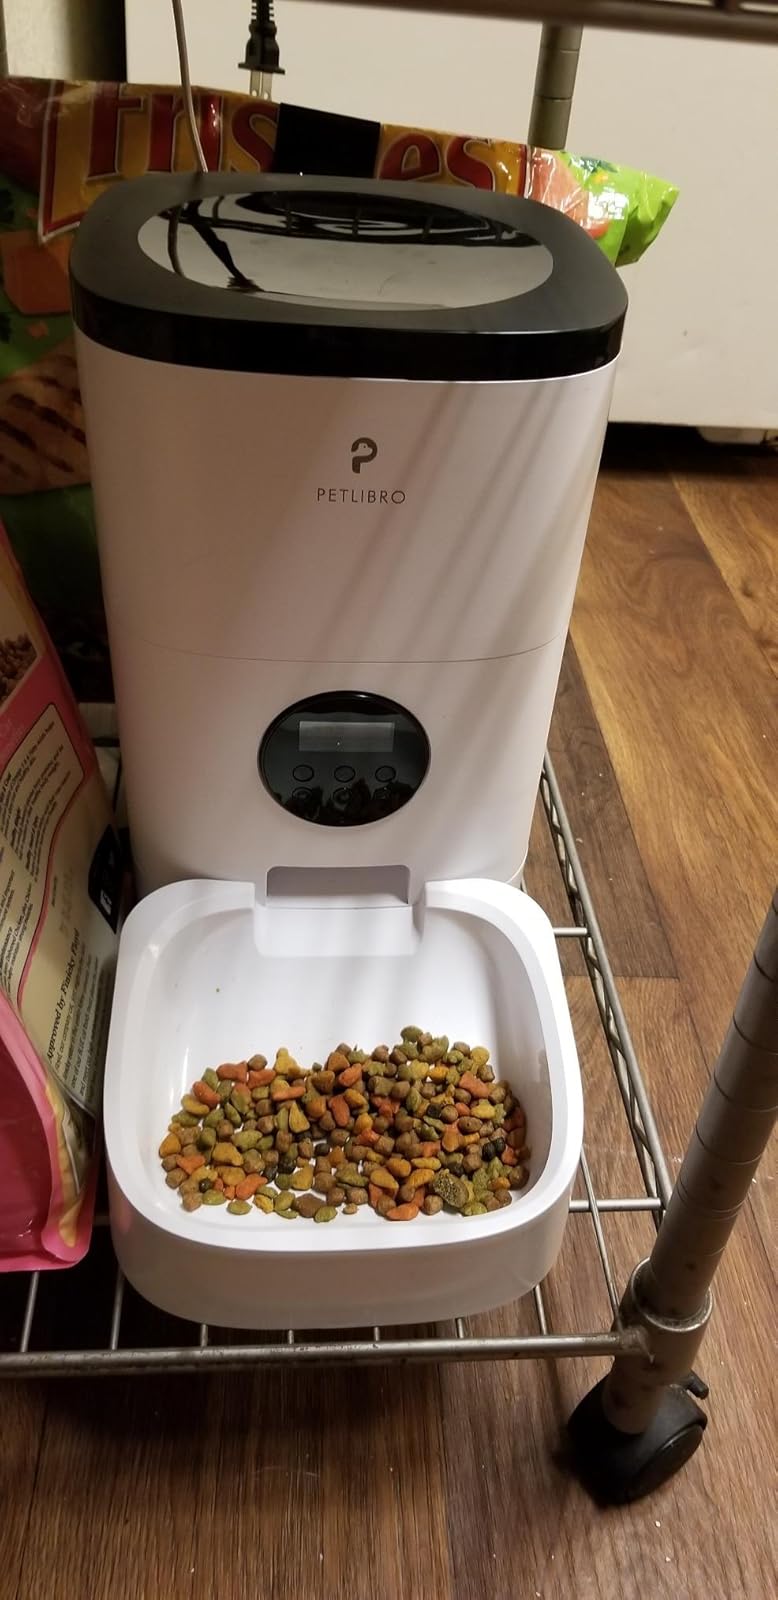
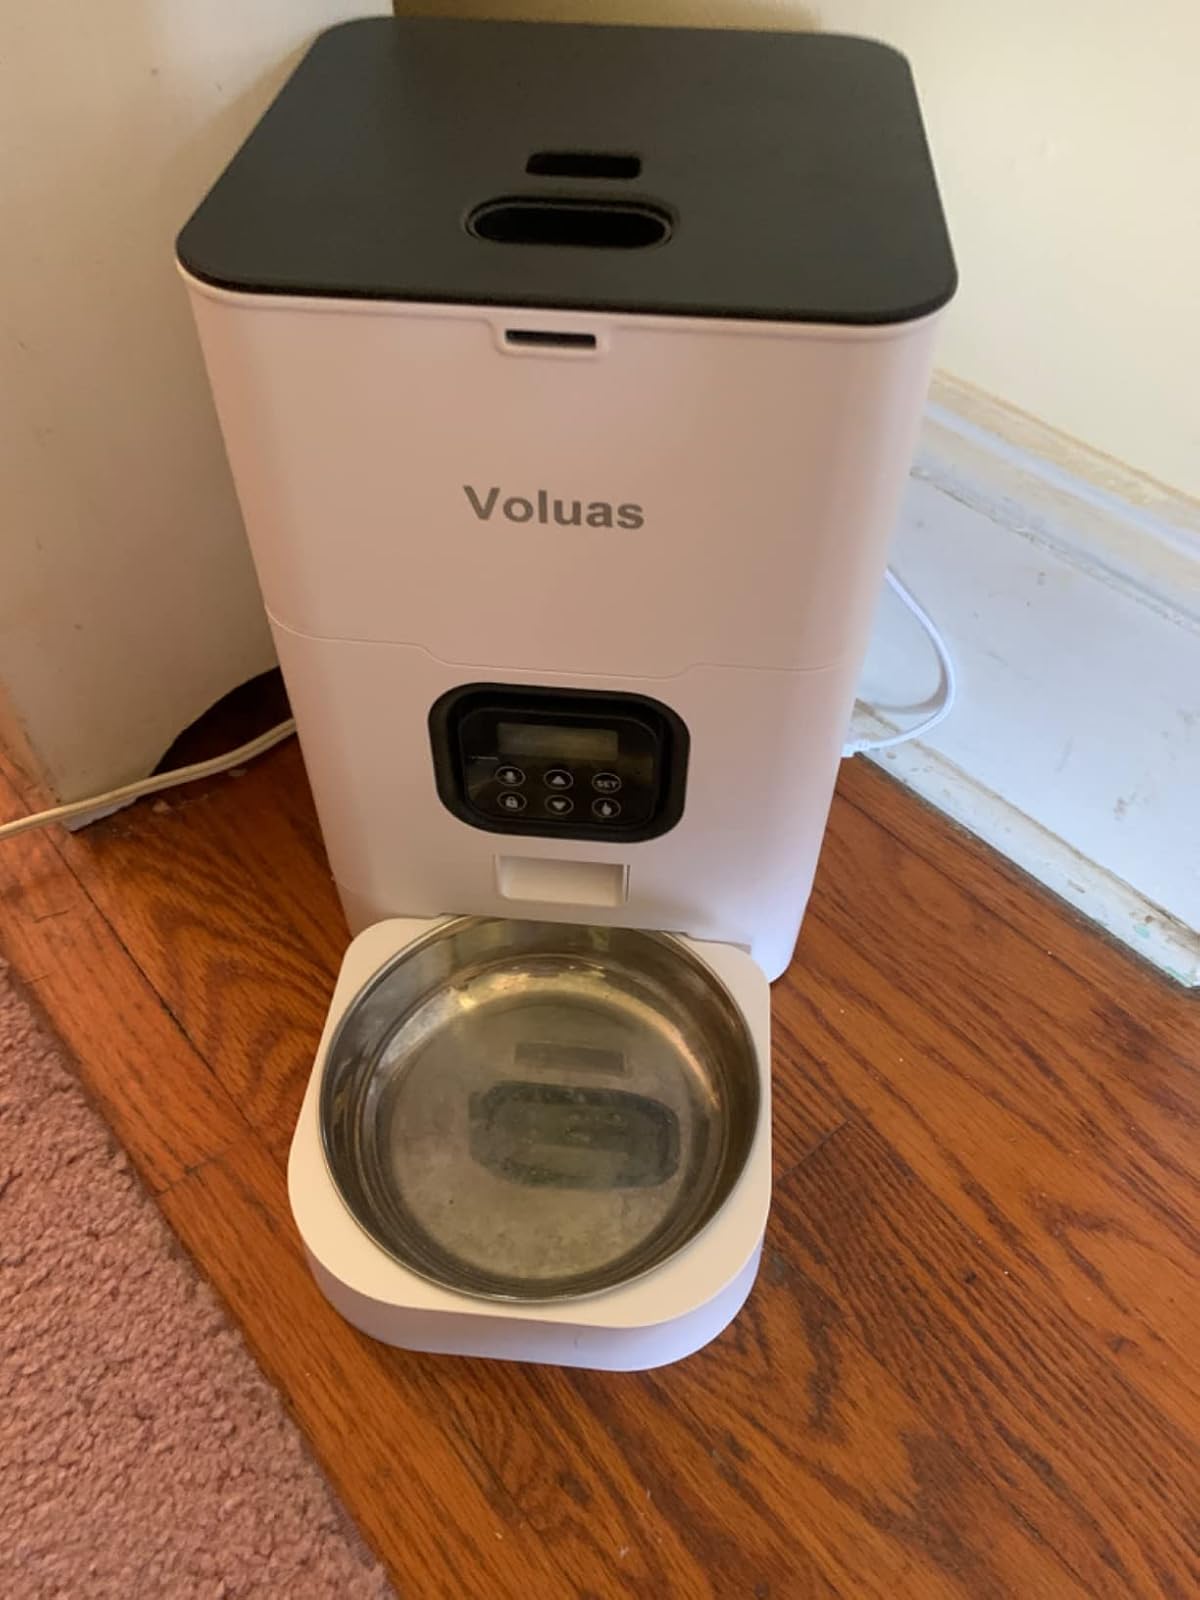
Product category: items_feeder
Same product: no